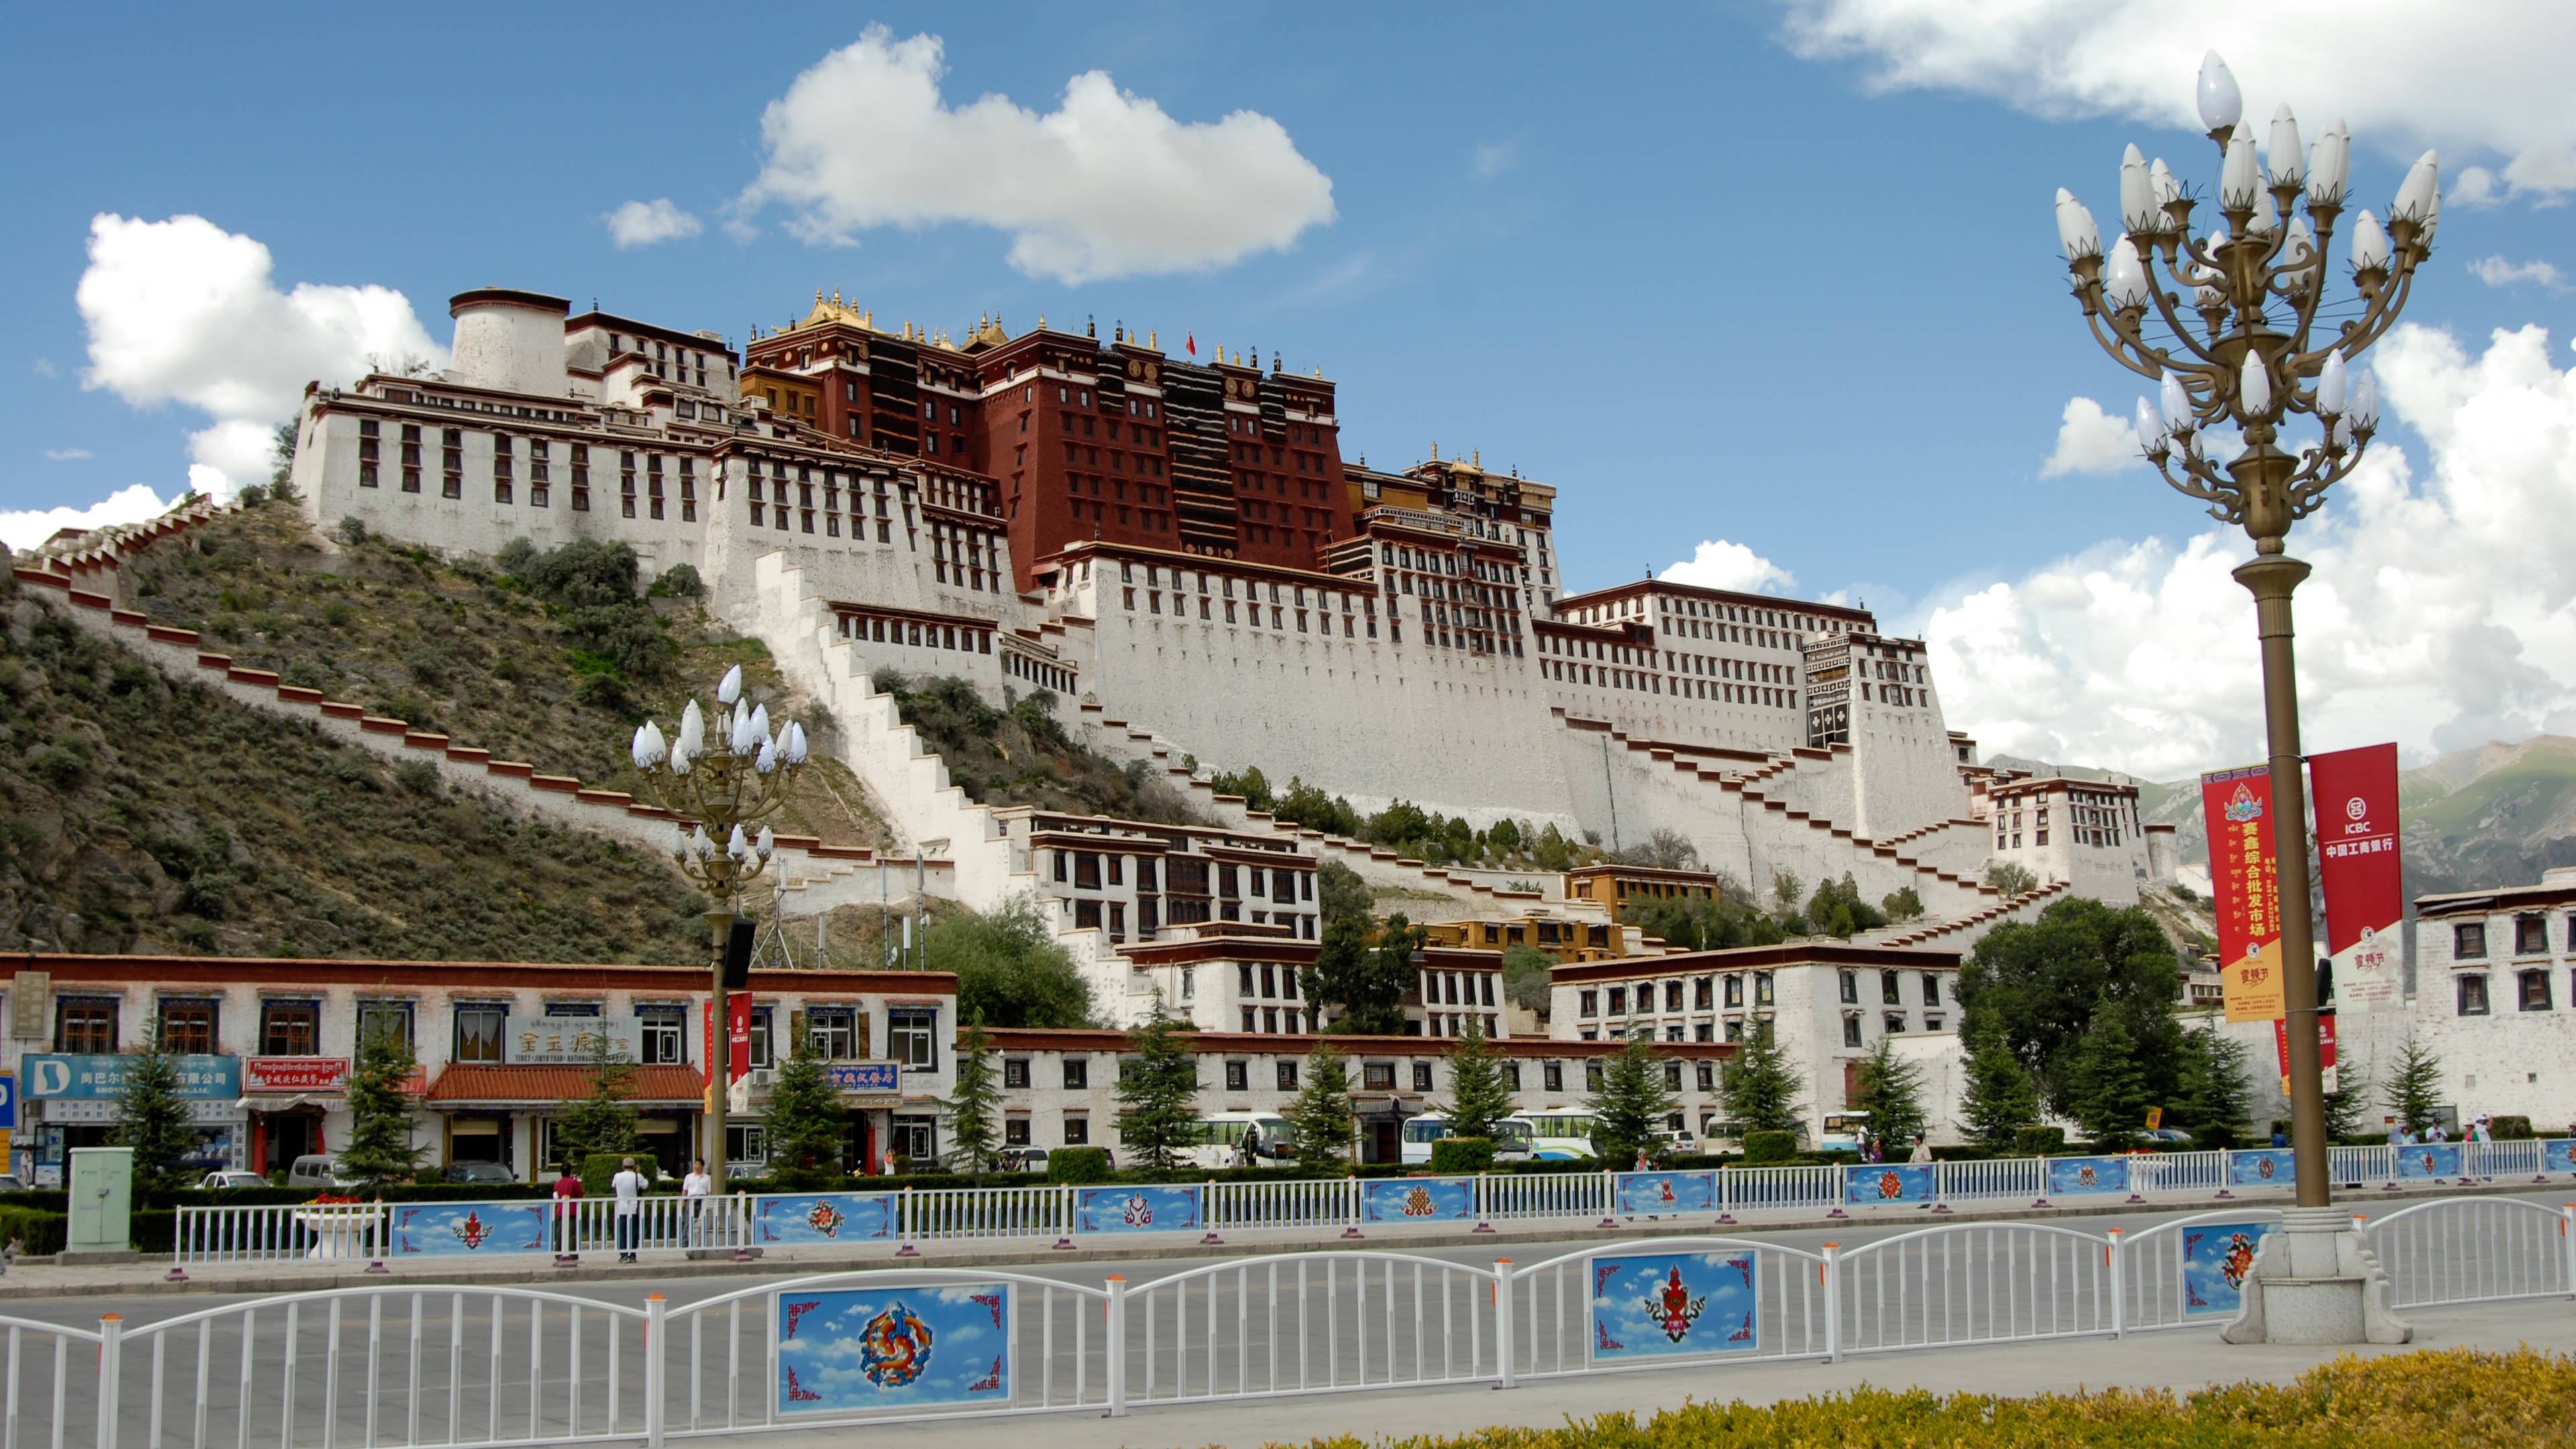
town, palace, cityscape, downtown, vacation, plaza, landmark, tourism, tibet, monastery, town square, estate, lhasa, neighbourhood, residential area, potala palace